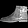
Label: Ankle boot